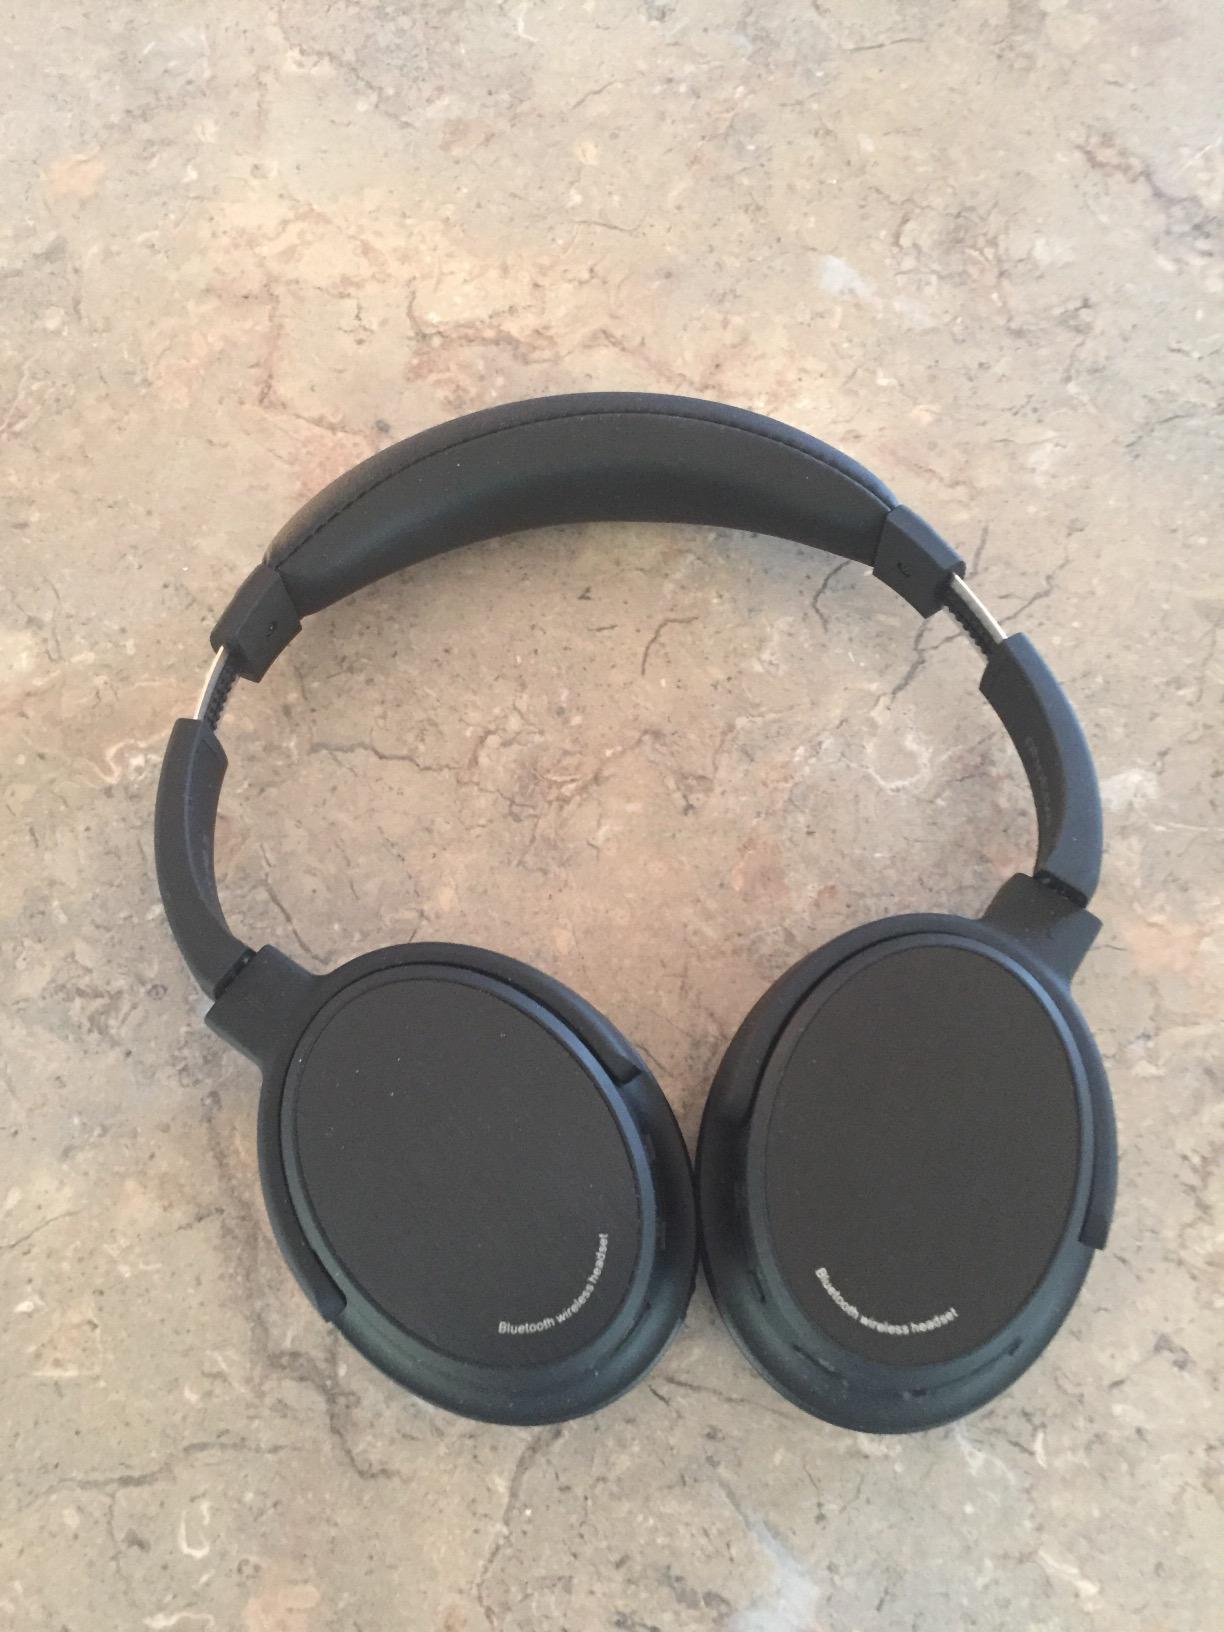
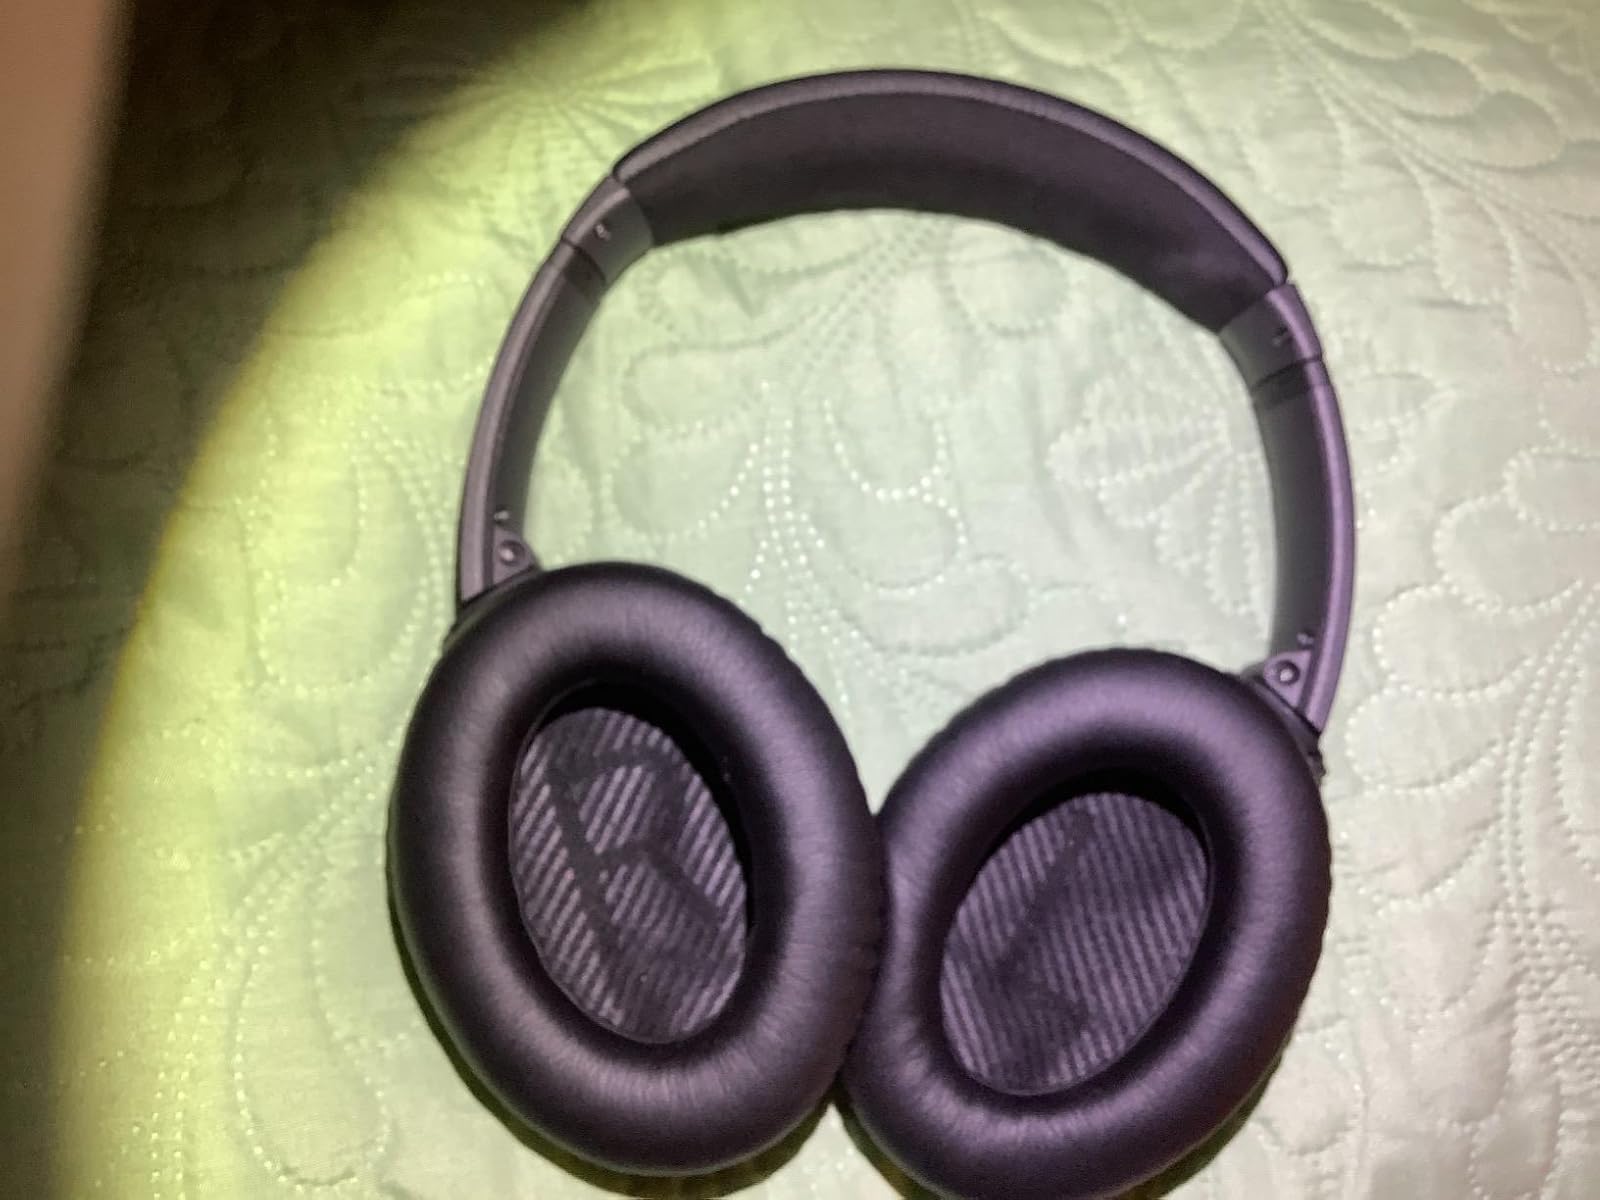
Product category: headphones
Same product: no